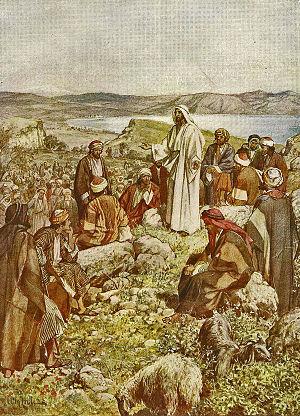
La perfection chrétienne ou de sanctification complète est une doctrine théologique largement diffusée par le méthodisme, et tout particulièrement par le mouvement de sanctification qui en est issu. Elle affirme que les chrétiens qui vivent en union avec le Christ sont régénérés intérieurement et libérés du péché par la force du Saint-Esprit. C’est la « deuxième œuvre de la grâce », la première étant la justification. Cette notion est donc étroitement associée à celles du baptême selon l’Esprit, d’amour parfait, de pureté du cœur.